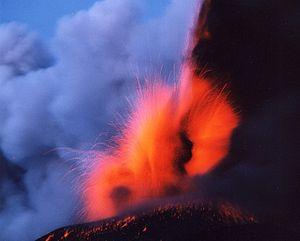
Star Wars, épisode III : La Revanche des Sith est un film américain de science-fiction de type space opera sorti en 2005 écrit et réalisé par George Lucas.
Mustafar est une planète de lave de l’univers de fiction Star Wars. Située dans la Bordure extérieure, cette petite planète orbite autour de l'étoile Priate. Elle est notamment célèbre pour être le lieu du premier affrontement entre Anakin Skywalker, devenu Sith sous le nom de Dark Vador, et son ancien maître Jedi Obi-Wan Kenobi.